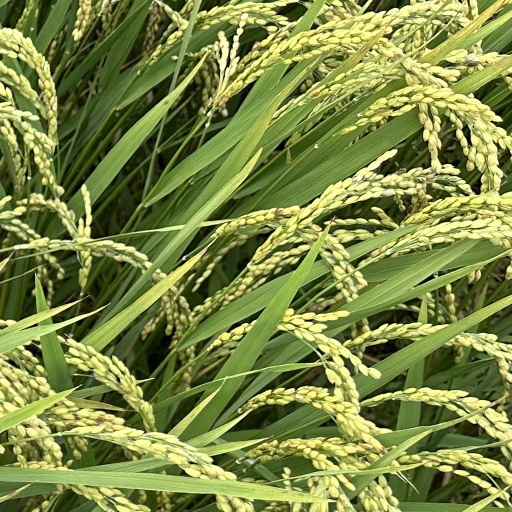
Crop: rice